Vera Figner

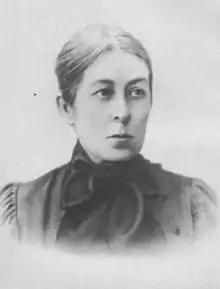
Vera Figner as she appeared during the Revolution of 1905.

Most of the Fritsche decided to return to Russia and spread socialist propaganda among the Russian peasantry, but Figner decided to remain in Switzerland to finish her studies. In 1875, Mark Natanson told her that the Fritsche desperately needed her help in Russia. She returned to Russia that year without getting her degree, but found herself unable to help the circle and so got a license as a paramedic and divorced her husband, where she became active with other revolutionary intellectuals in the Zemlya i Volya (Land and Liberty) organization.